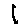
Label: 1